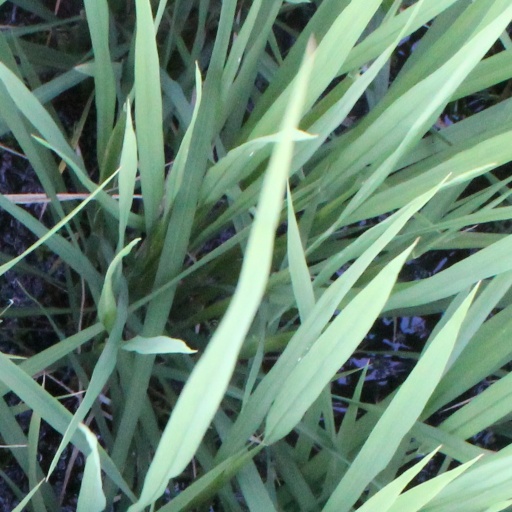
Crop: rice